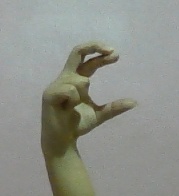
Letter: thal